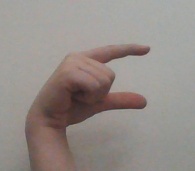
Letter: dal